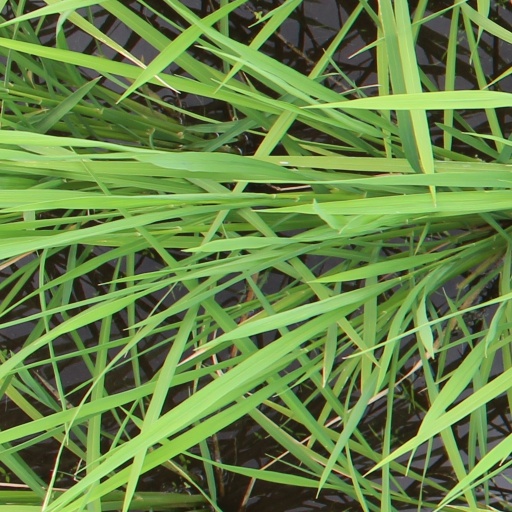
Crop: rice